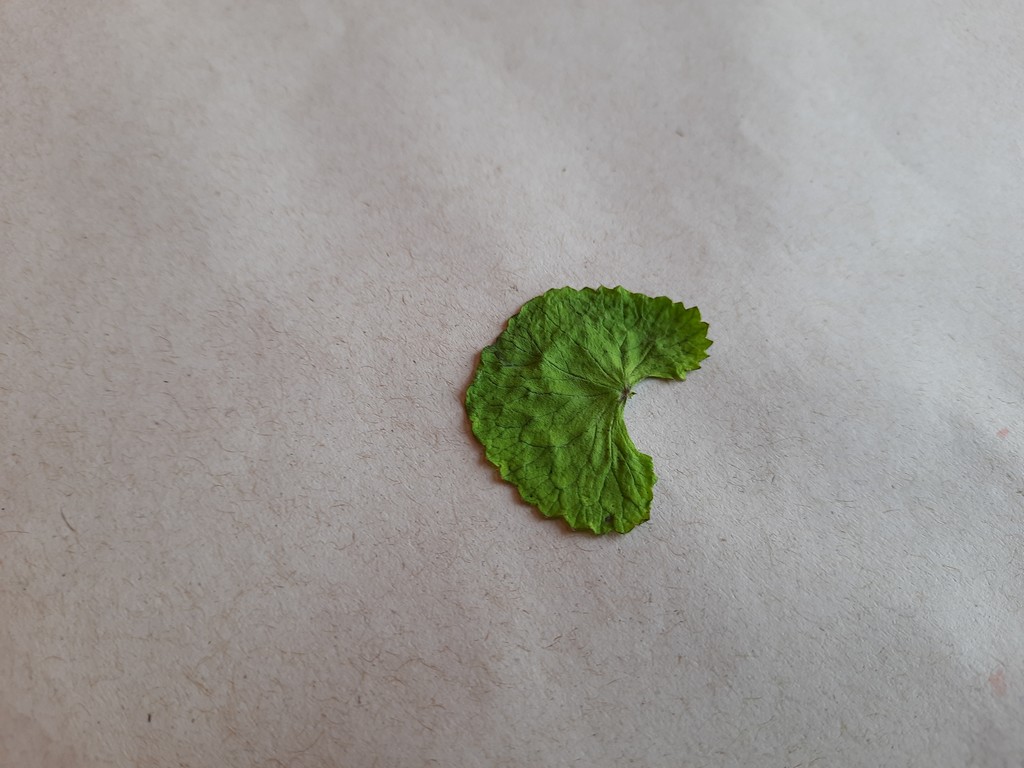
Label: Dried